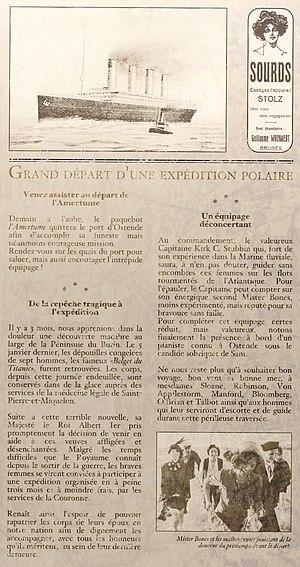
Extrait de presse - La Gazette d'Ostende (5 avril 1920)
L'Amertume est un paquebot qui a fait naufrage le 21 mai 1920 au large des côtes de Saint-Pierre-et Miquelon. Le bateau n'a personne à son bord quand celui-ci est retrouvé. Près de 100 ans plus tard, les causes du drame de l'Amertume restent méconnues.